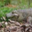
Label: crocodile